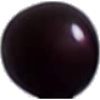
Label: Cherry Wax Black 1